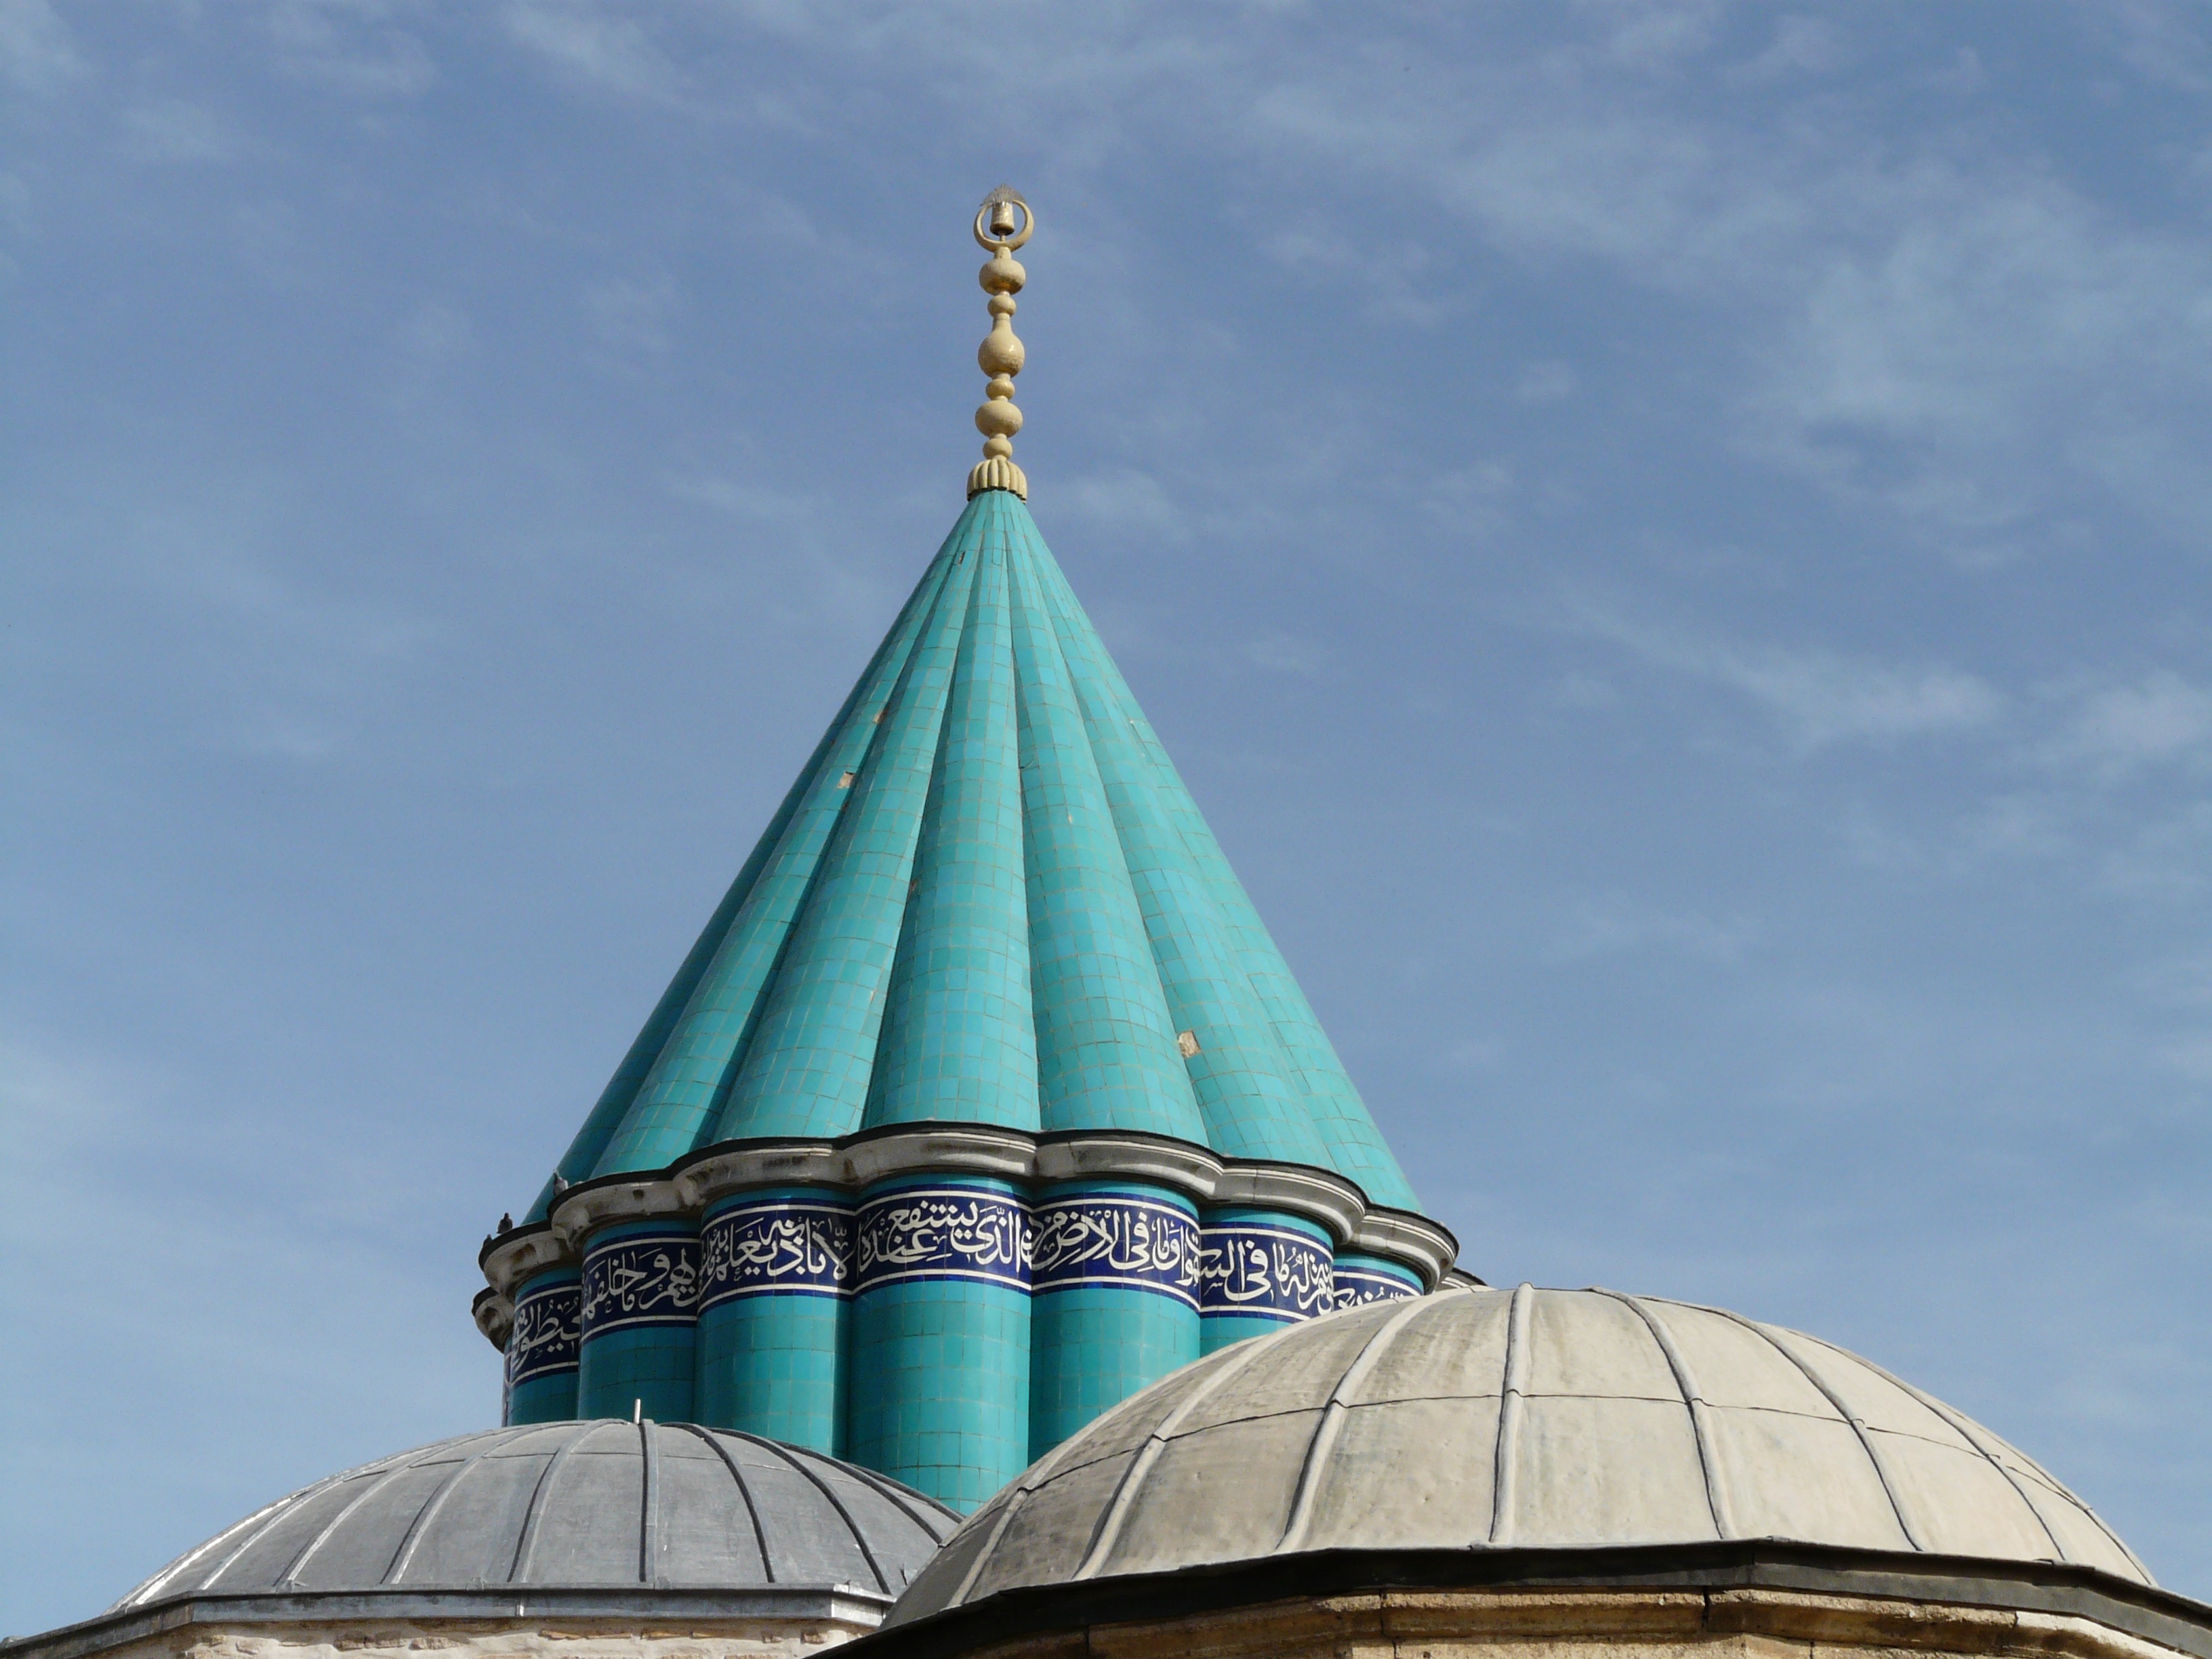
monument, tower, museum, landmark, blue, cathedral, place of worship, spire, steeple, mosque, dome, roofs, mausoleum, konya, mevlana, jalal ad din rumi